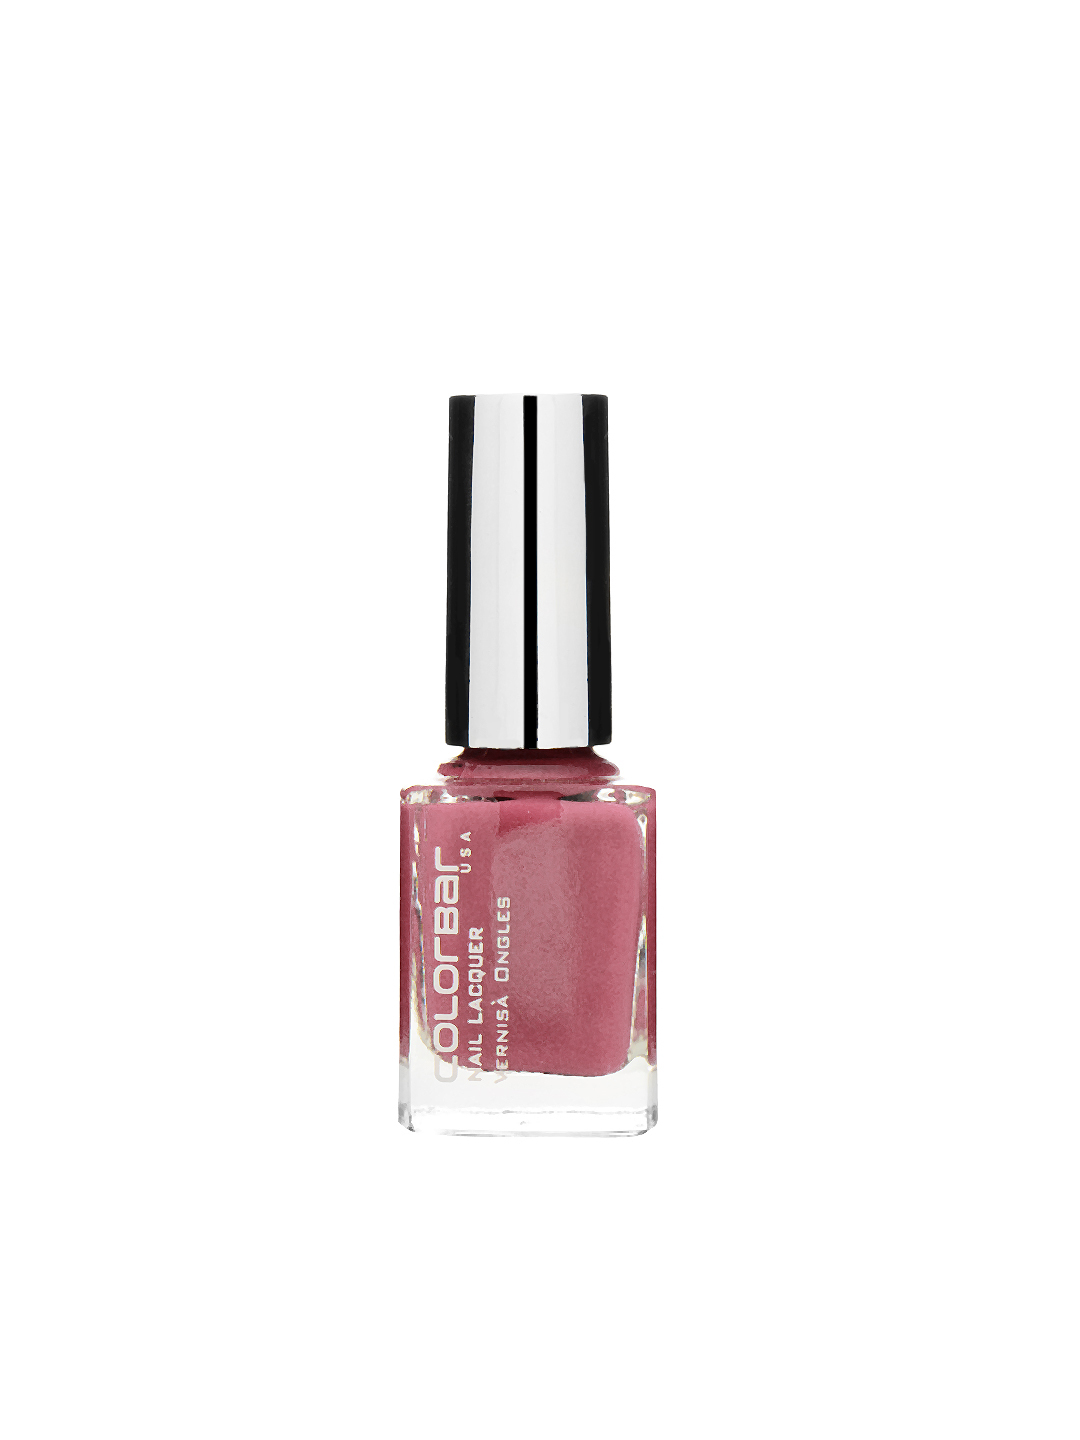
Colorbar Rose Quartz Nail Lacquer 92
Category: Personal Care / Nails / Nail Polish
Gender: Women
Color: Pink
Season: Spring 2017
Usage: Casual